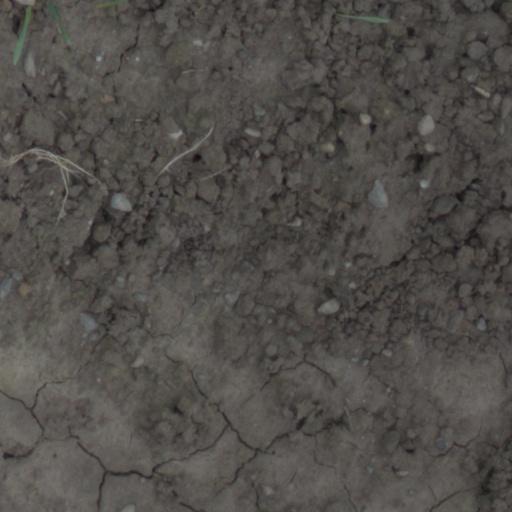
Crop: wheat